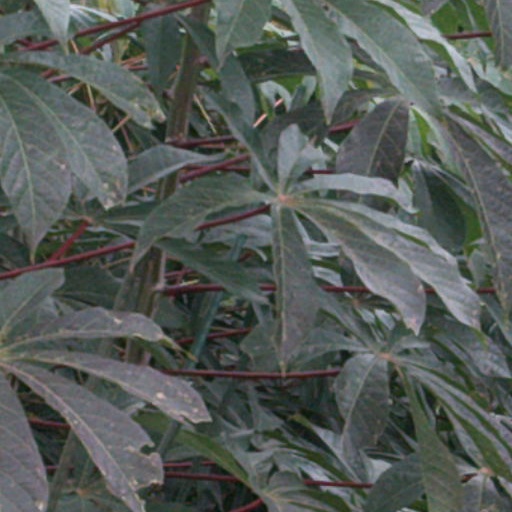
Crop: cassava